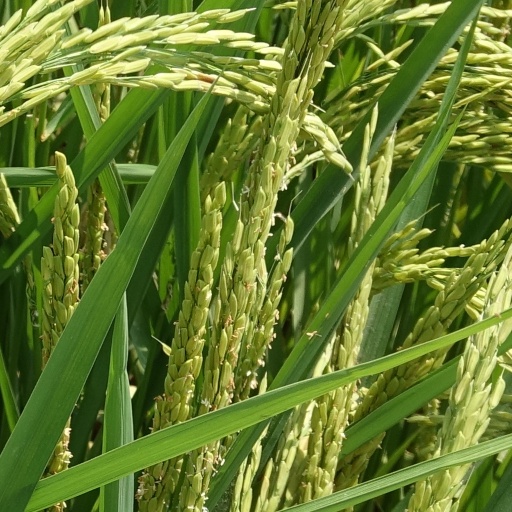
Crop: rice